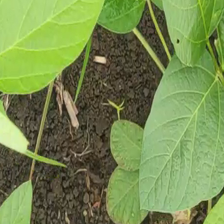
Weed species: Lavhala_(Cyperus_Rotundus)